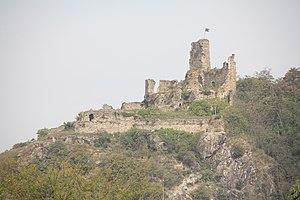
Le Château de la Bâtie à Vienne, Isère, France This file was uploaded with Commonist. This building is inscrit au titre des Monuments Historiques. It is indexed in the Base Mérimée, a database of architectural heritage maintained by the French Ministry of Culture,